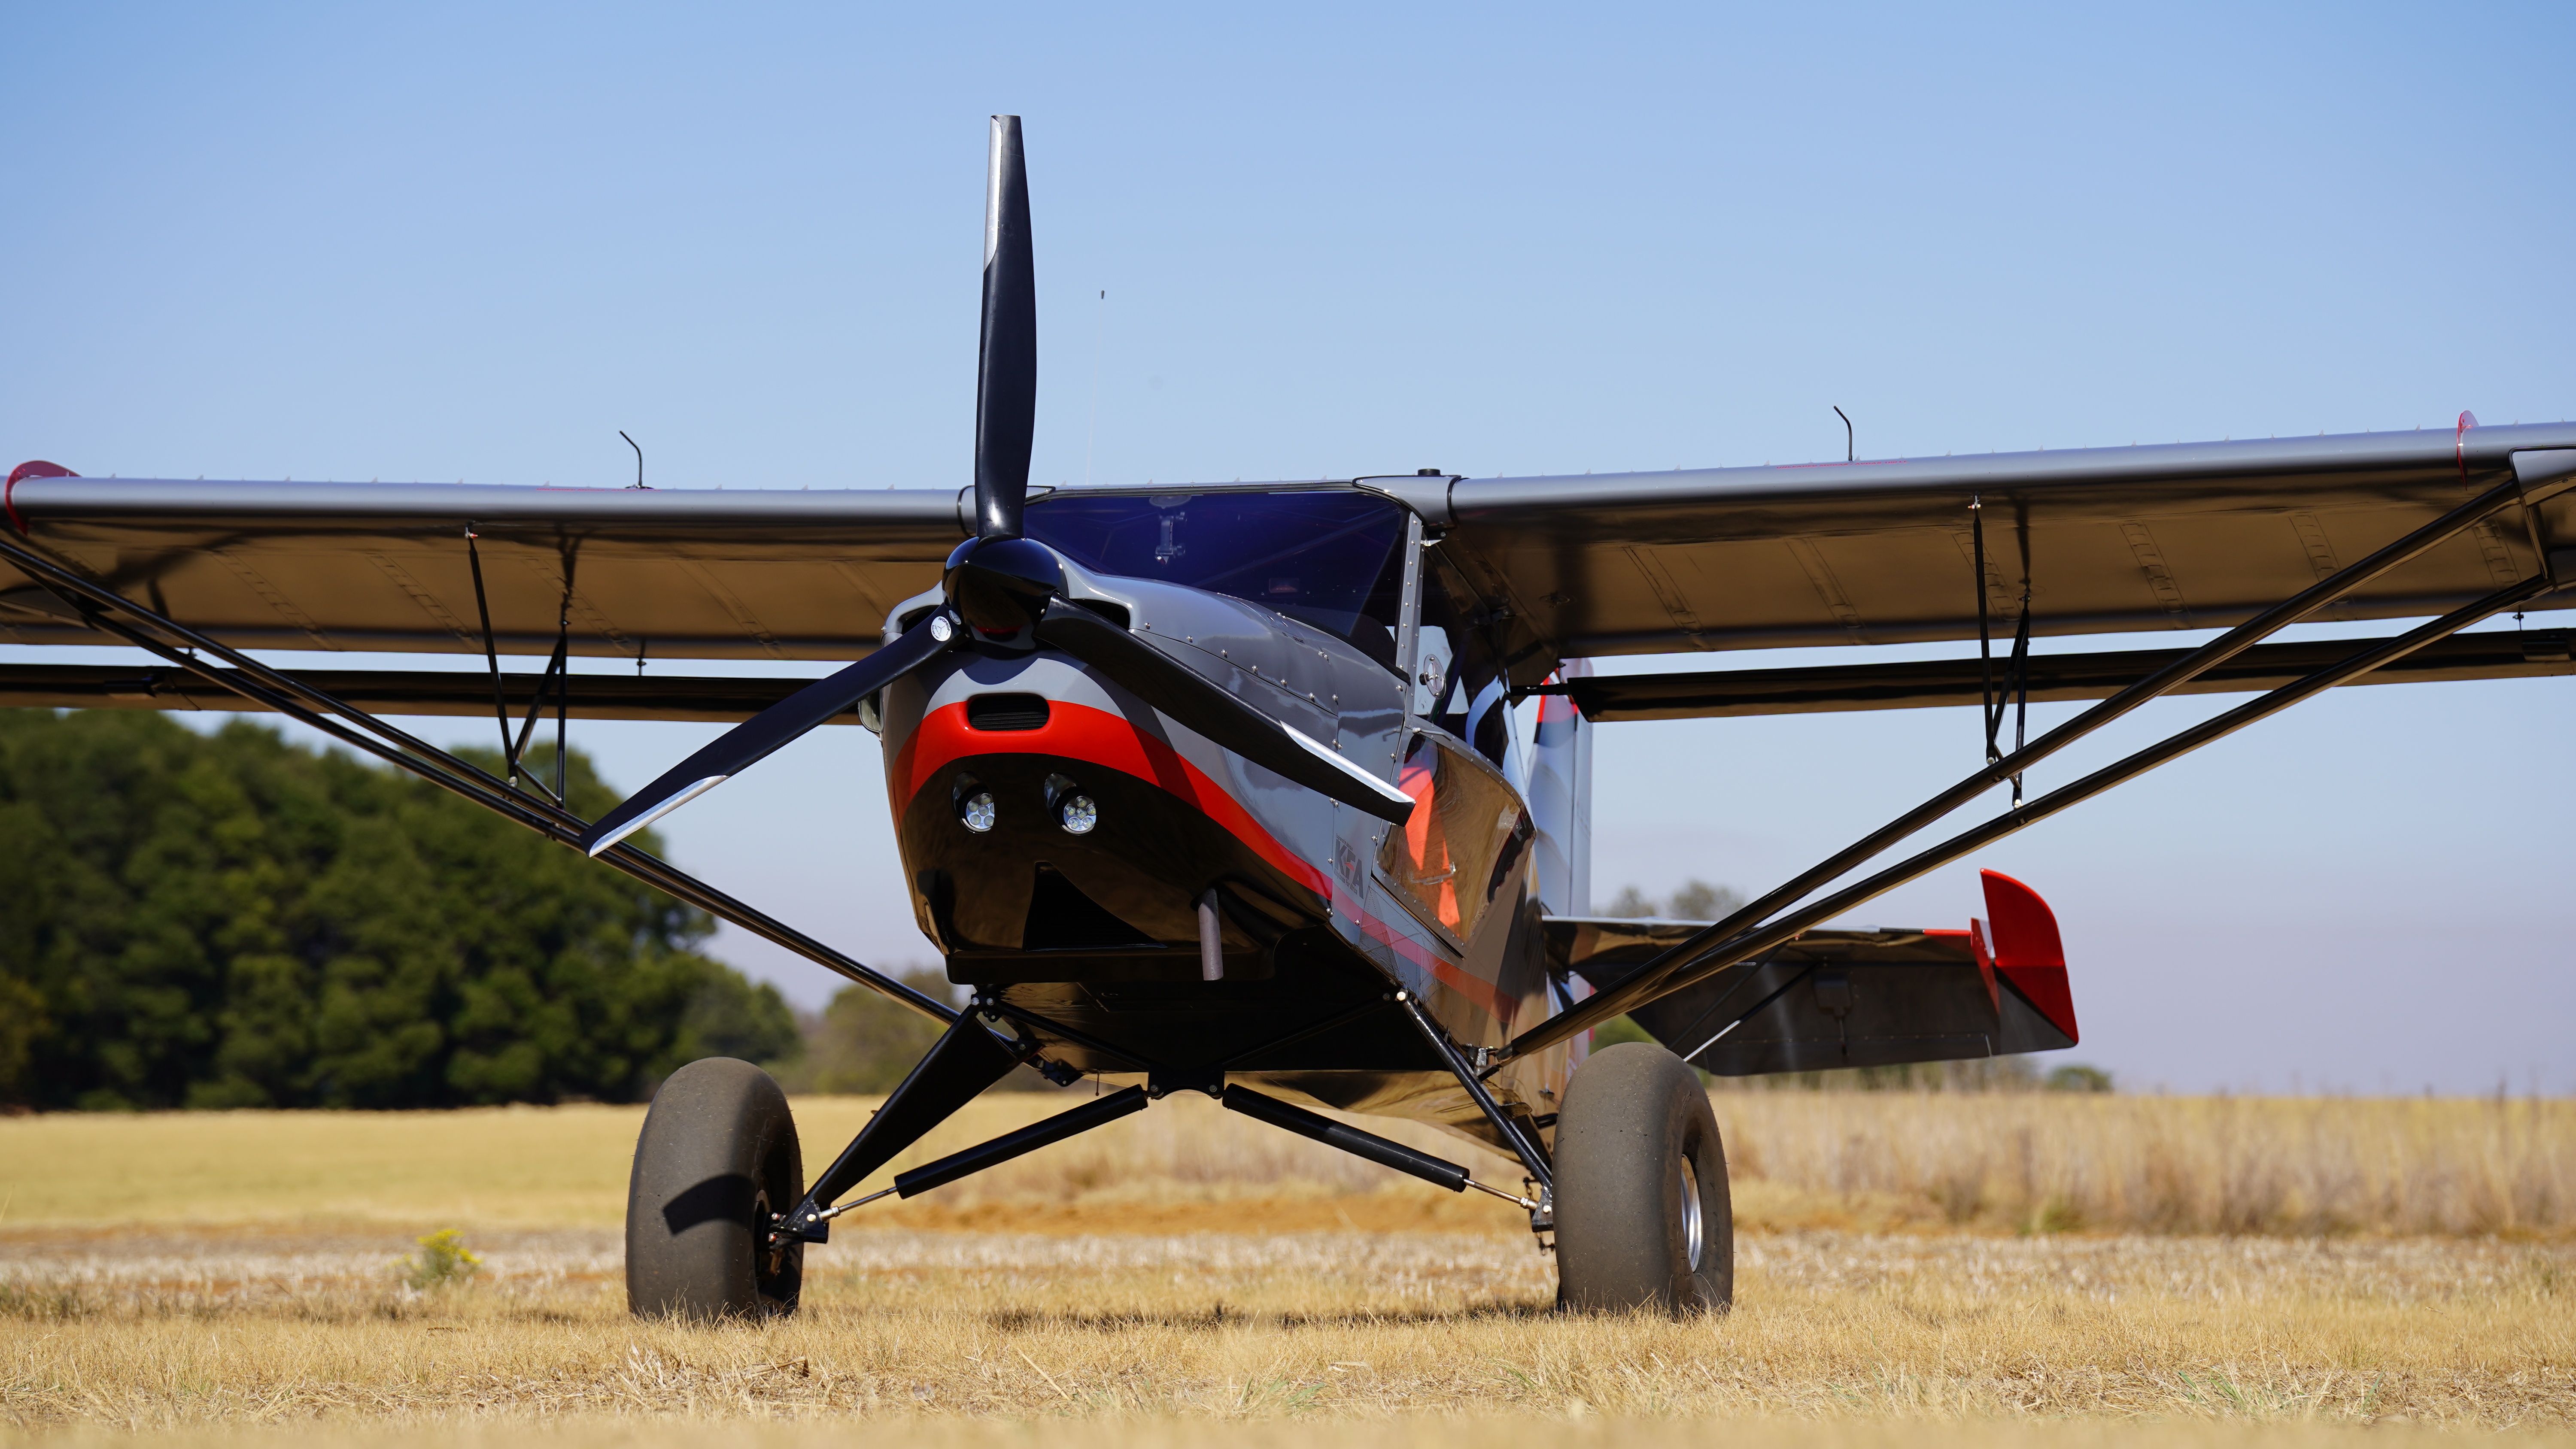
KFA Bushbaby Explorer Factory build (100hp)
Standard features: Produced under our South African Part 148 - M715 - Nose or Tailwheel version - KFA 912 ULS engine (Zonsen CA 500 base) 100hp - E-prop 3 blade ground adjustable 72” propeller - Mgl Explorer lite - MGL V16 Radio with Razor control head (touch screen) - Electric trim with position indicator light - LED landing lights - LED strobe and Nav lights - Cabin lights - Header tank low fuel warning system. - Aerodynamic enhancements for STOL performance and handling qualities - KFA Buffalo suspension comes standard (for taildragger version only) - 22” Wheel standard on taildragger version – not recommended for tar operations - 6.00 x 6 for nose wheel version and with bungee suspension. - full dual controls - Standard 18-month or 200hr limited factory warranty. (Extended warranty available) Other Features: - Very economical to operate - Spacious cabin - Large luggage area - 105-liter fuel capacity - 85 KIAS cruise @5000rpm (18-20L/hr Rotax/KFA 912ULS) - 12-14 liter/hr (Rotax 912iS) - STOL performance and can be operated from rough fields - 240 to 260kg useful load (without parachute) - Full glass doors for excellent all-round visibility. Upgrade options - Rotax/KFA engines up to 135hp - Various propeller options - Upgrade avionics to Garmin package - Full Carbon fibre package STARTING FROM - R1 850 000 excl VAT and shipping. with Zonsen 100hp Approximate USD price - $105 000 These prices are ONLY valid for South Africa.
Brand: KFA Online
Category: Vehicles & Parts > Vehicles > Aircraft > Heavier-Than-Air Aircraft > Light Aircraft